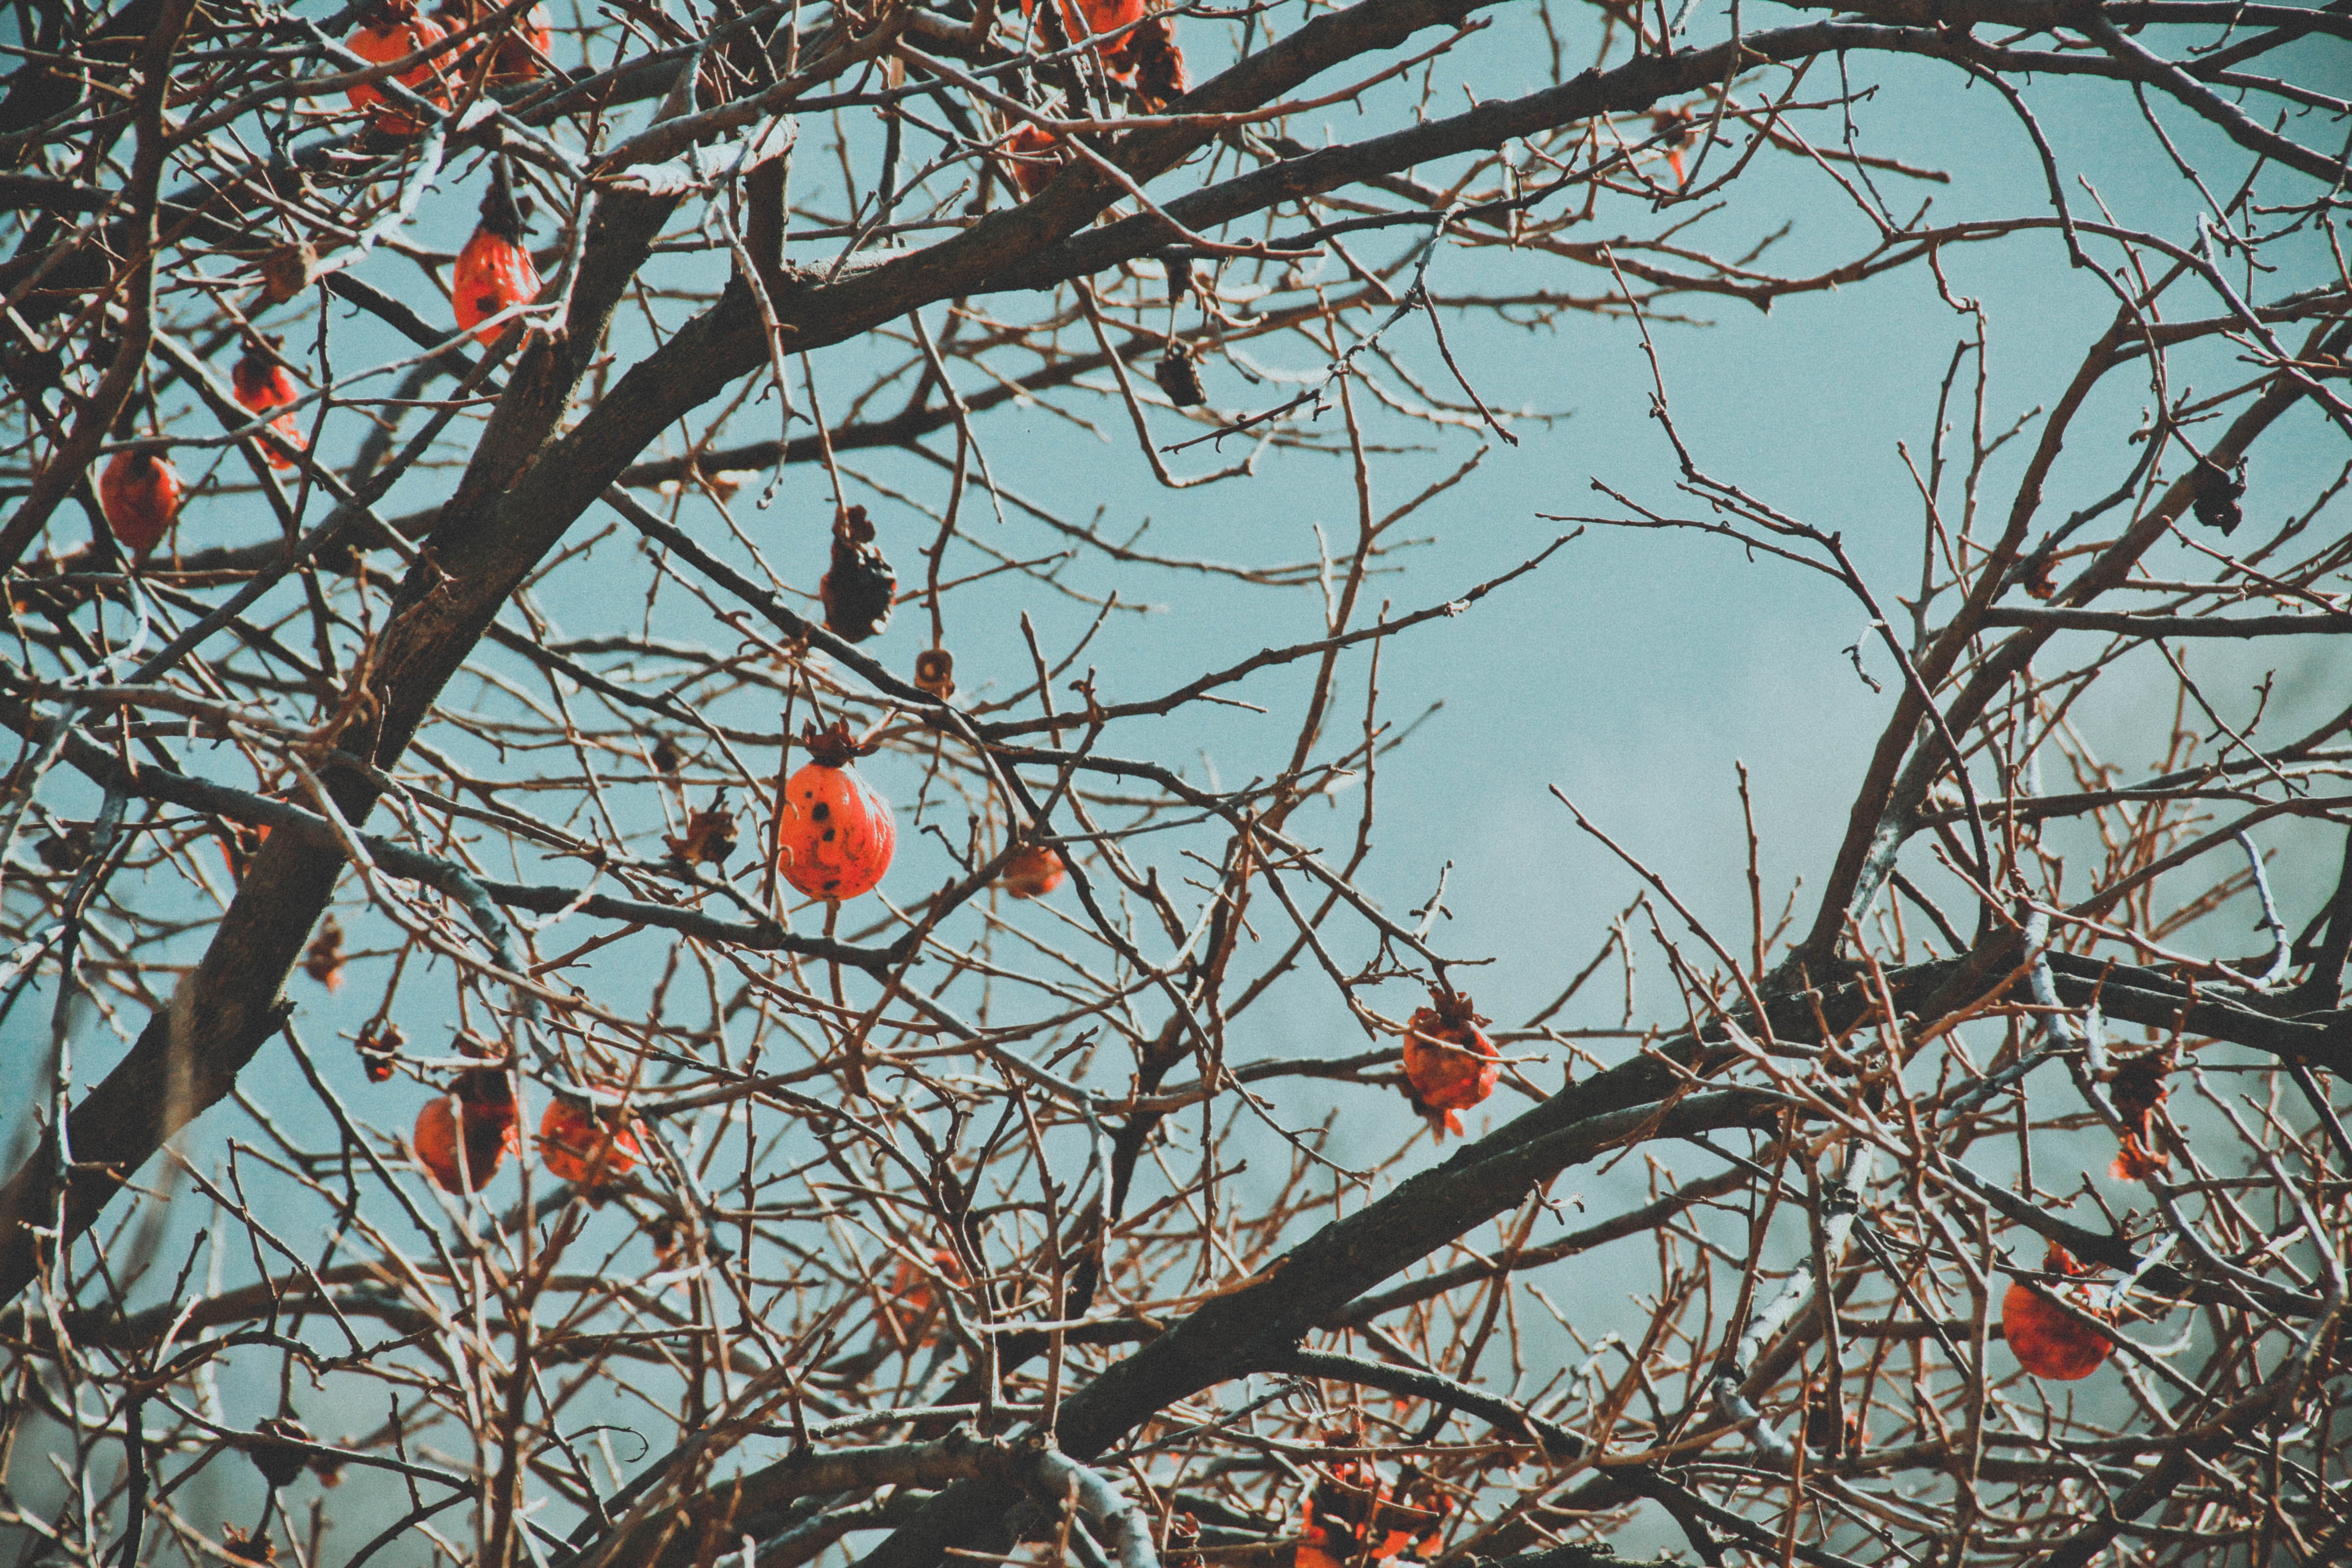
branch, tree, twig, plant, woody plant, spring, leaf, sky, cardinal, perching bird, winter, ebony trees and persimmons, bird, flower, rose hip